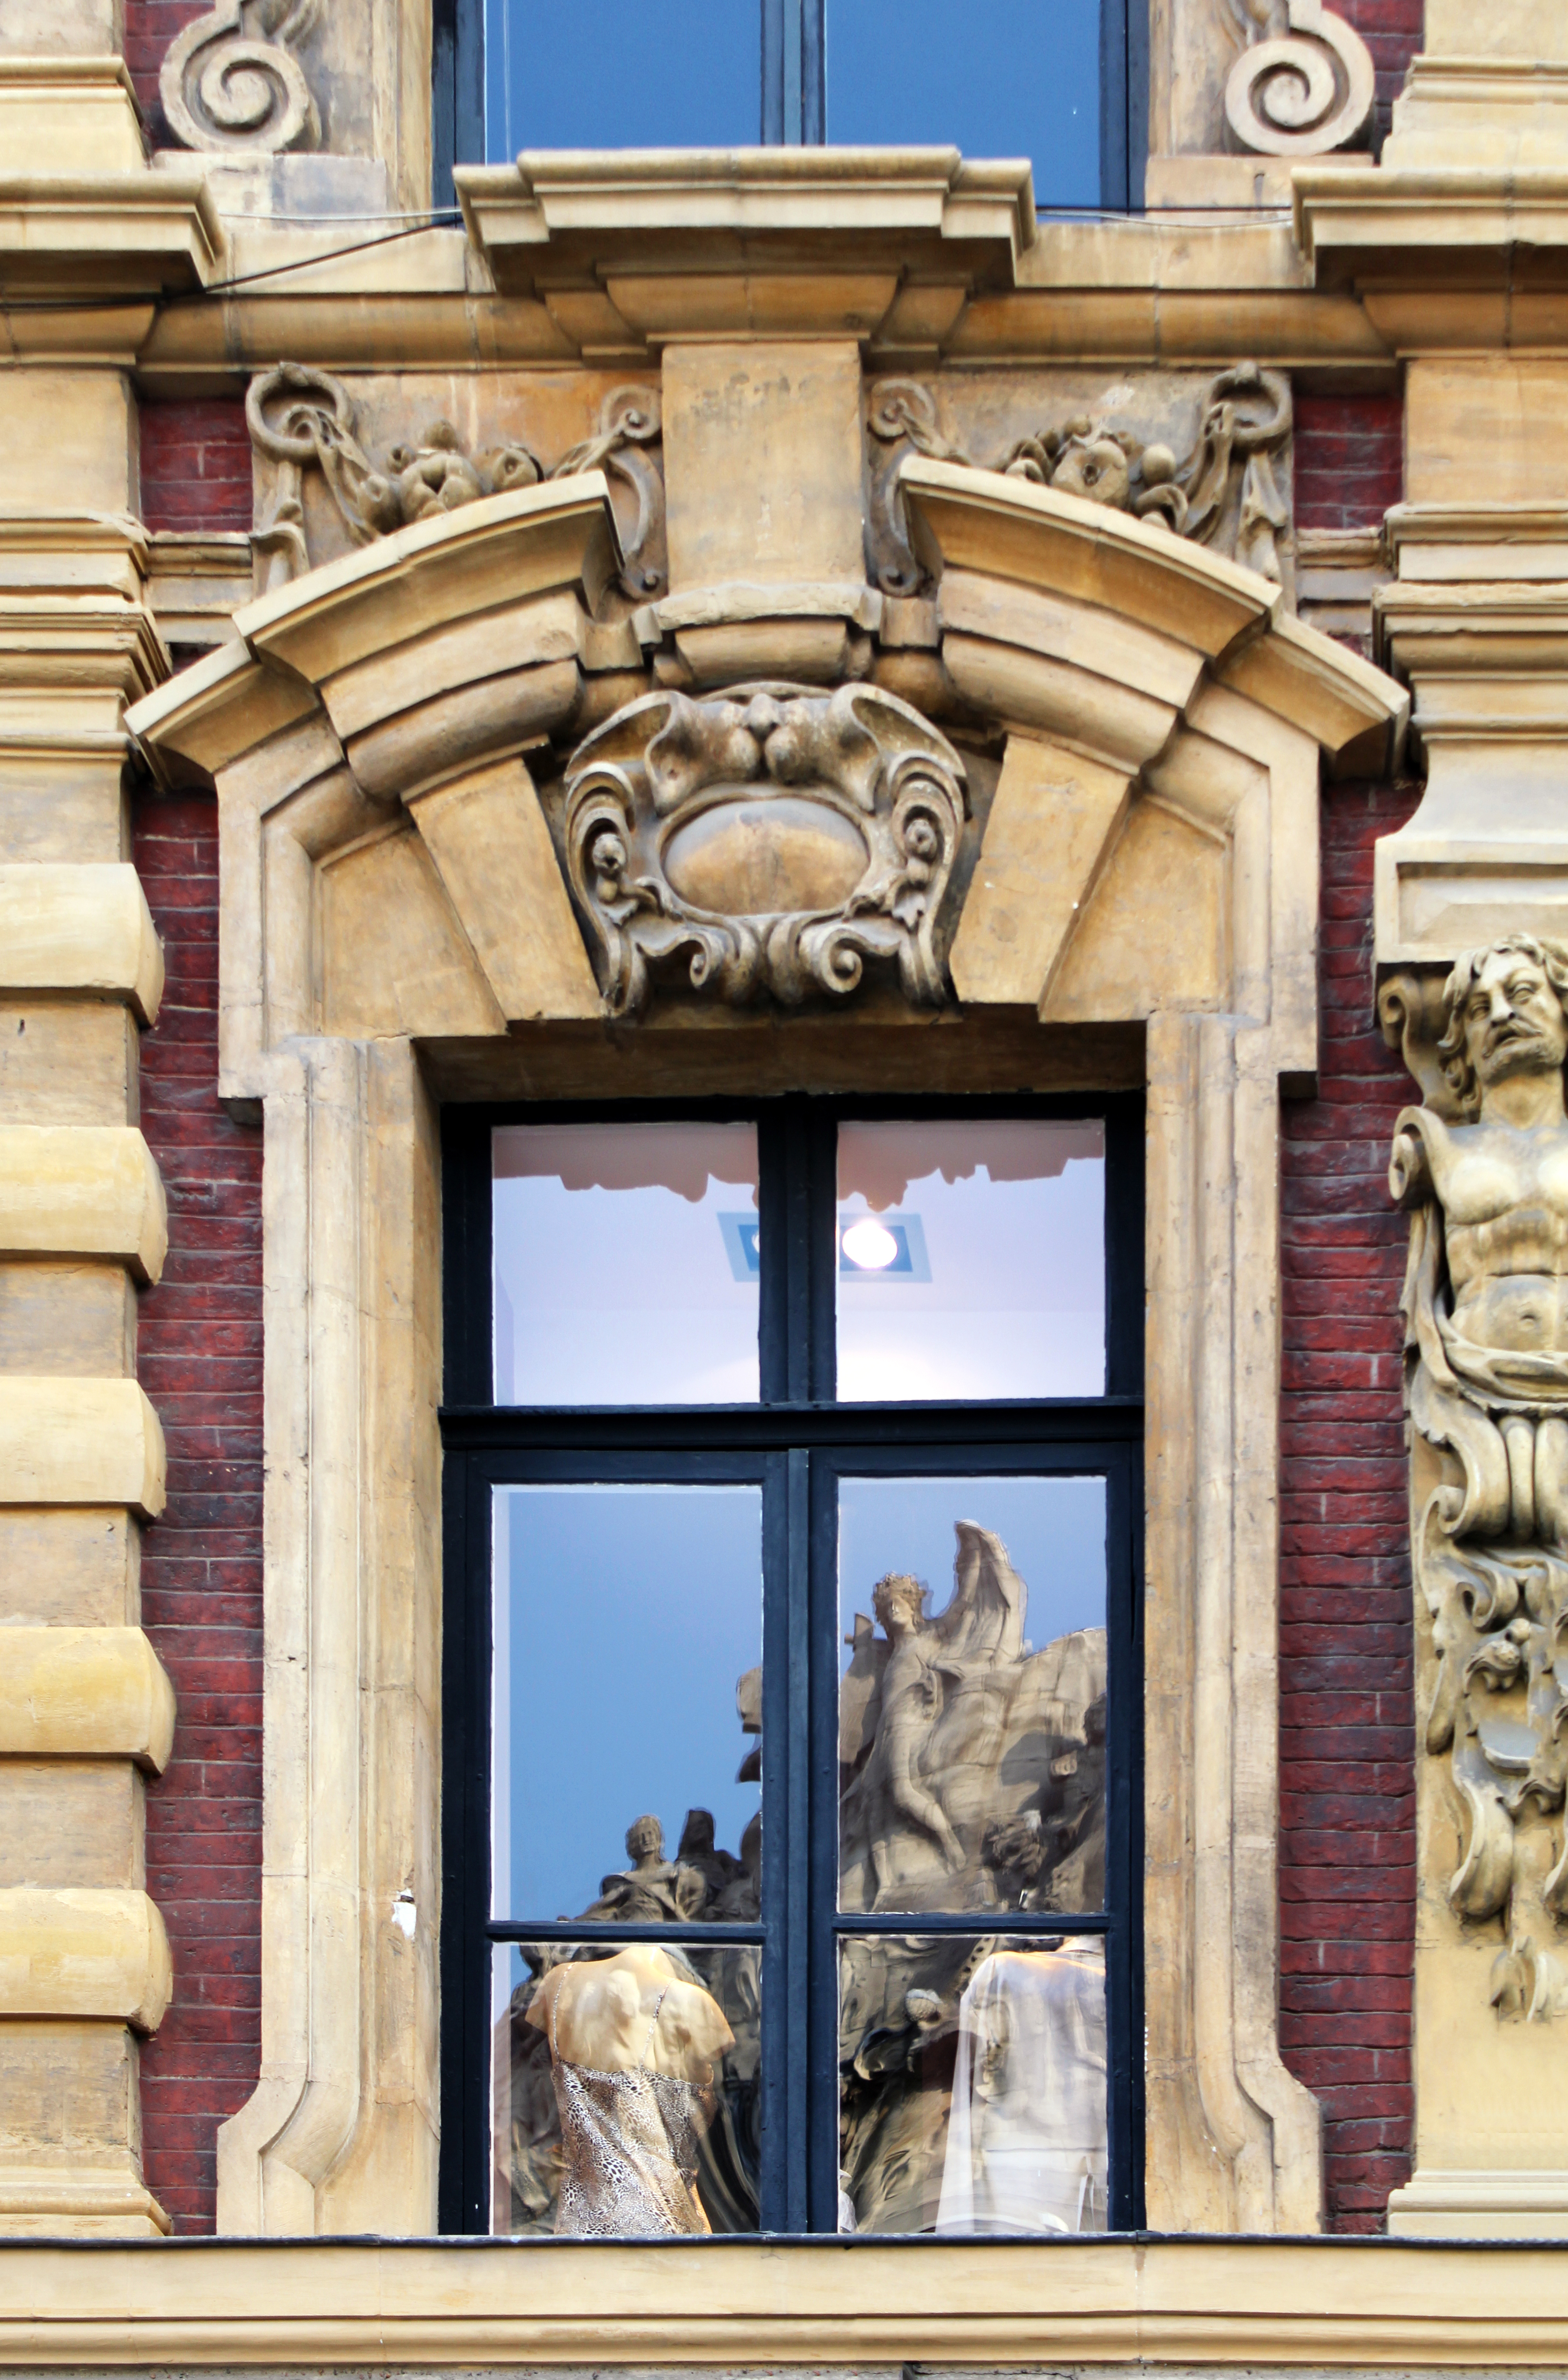
outdoor, architecture, wood, street, window, building, city, home, france, europe, arch, line, geometry, color, opera, facade, door, interior design, colour, creativecommons, symmetry, mirror, reflections, ccby, geometrie, 2d, carloszgz, original, photoshop, correctedperspective, cmstoolsphotoring, freeculturalworks, openlicense, freepictures, rue, calle, vertical, distorsion, correction, retouch, remix, collage, photomontage, manipulation, photomanipulation, adaptation, transformation, simetria, symetrie, geometria, miroir, espejo, reflejo, reflejos, reflet, reflets, glace, edificio, batiment, arquitectura, francia, lille, europa, couleur, fachada, ventana, fenetre, myfav, picture frame, ornaments, vieillebourse